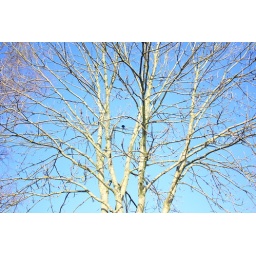
Bird in a bare tree